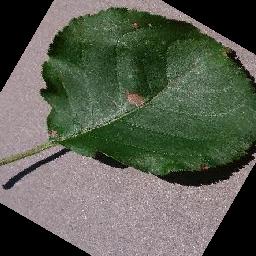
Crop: apple
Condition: black_rot